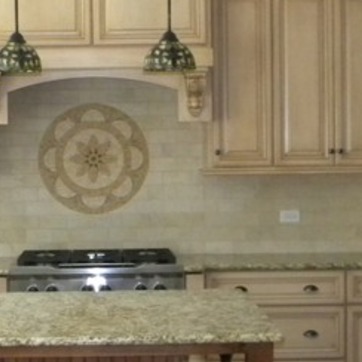
Material: tile